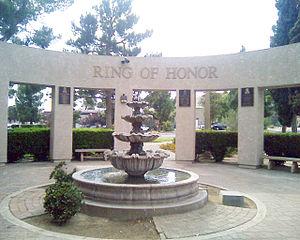
Banning est une municipalité située dans le comté de Riverside en Californie, aux États-Unis. Sa population était de 29 603 habitants au recensement de 2010. La ville est située dans la San Gorgonio Pass, ou Banning Pass.